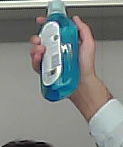
Product: sensodyne_mouthwash